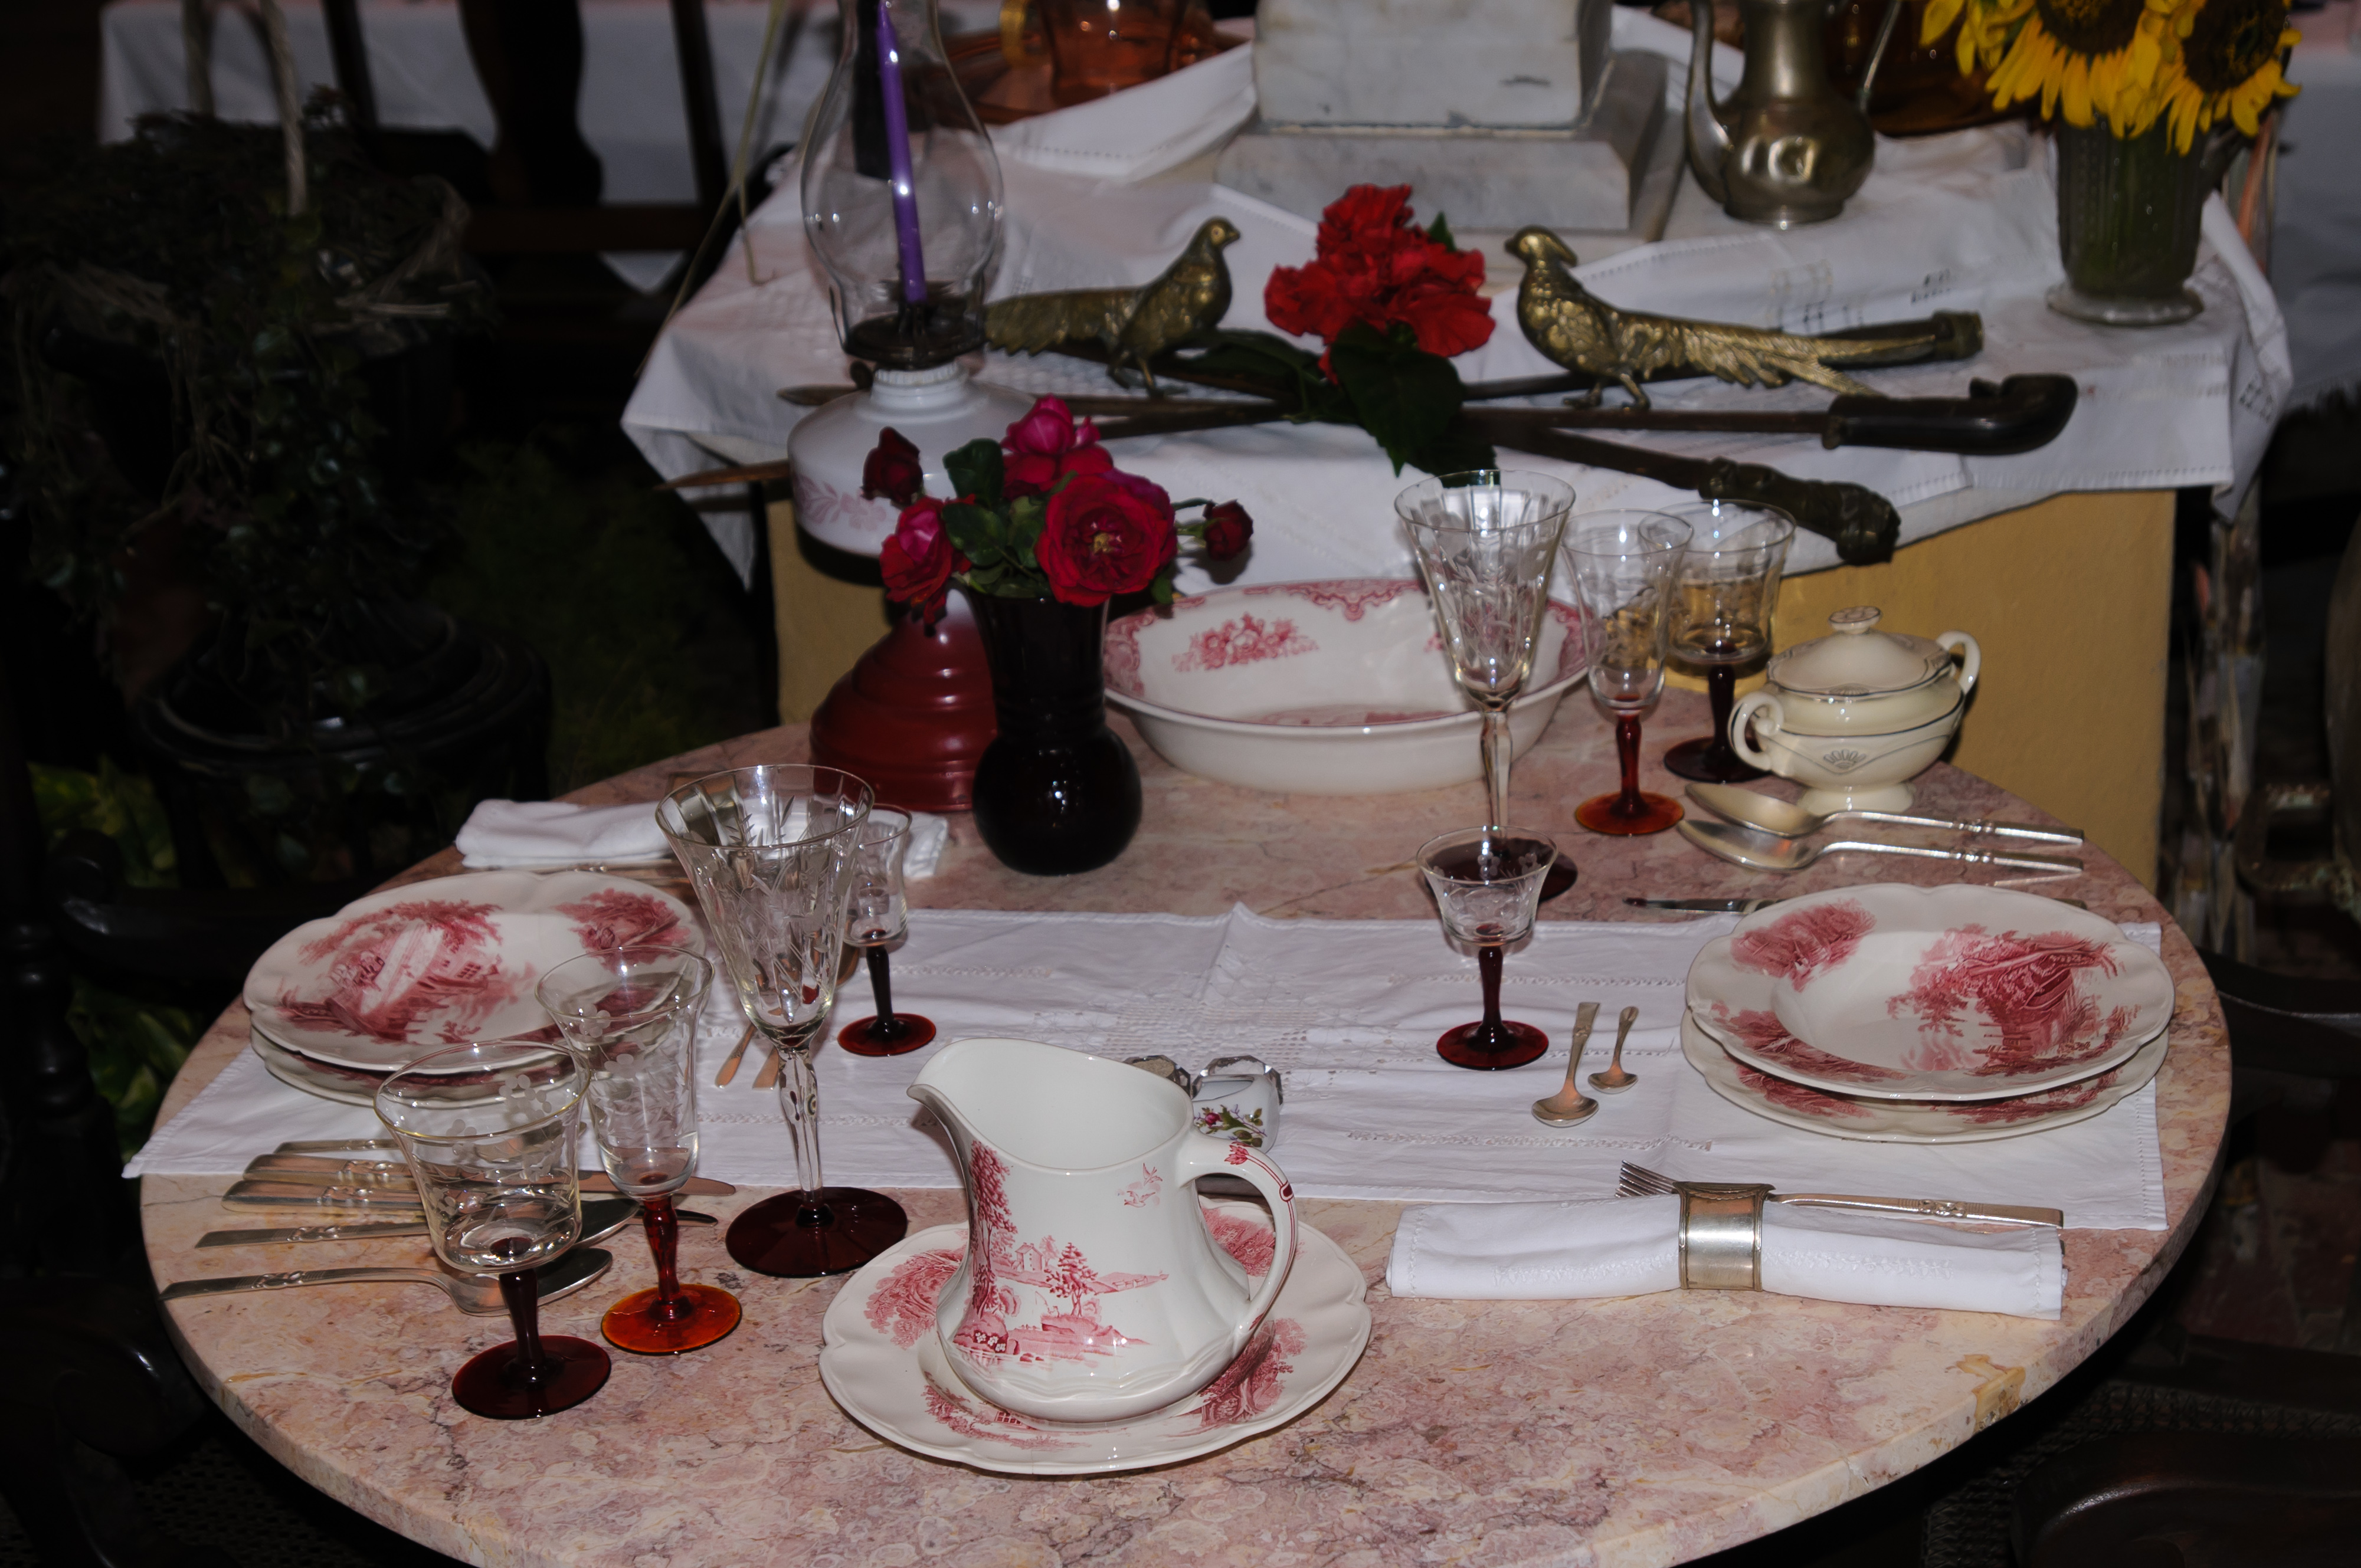
table, flower, restaurant, meal, christmas, cuba, dinner, banquet, brunch, d300, centrepiece